Francis McLaren

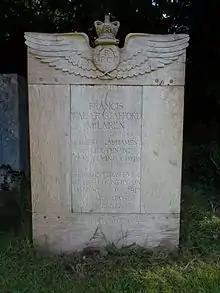
McLaren's headboard, designed by Edwin Lutyens, in the churchyard at Busbridge Church

He is commemorated on Panel 8 of the Parliamentary War Memorial in Westminster Hall, one of 22 MPs that died during the First World War to be named on that memorial. McLaren is one of 19 MPs who fell in the war who are commemorated by heraldic shields in the Commons Chamber. A further act of commemoration came with the unveiling in 1932 of a manuscript-style illuminated book of remembrance for the House of Commons, which includes a short biographical account of the life and death of McLaren.